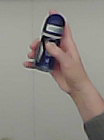
Product: nivea_rollon